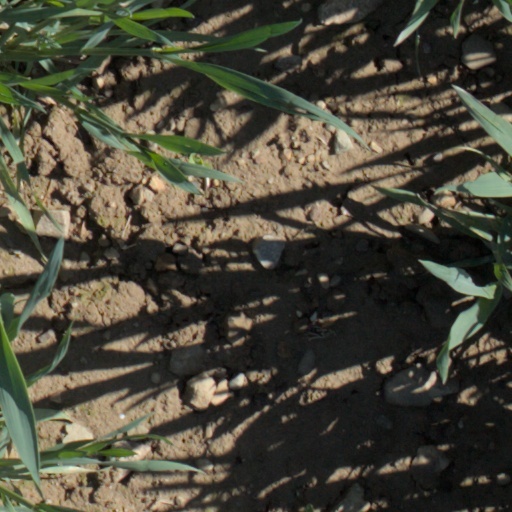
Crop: wheat